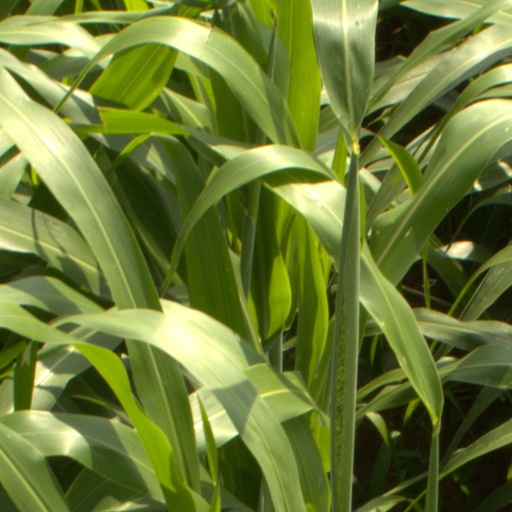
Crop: sorghum